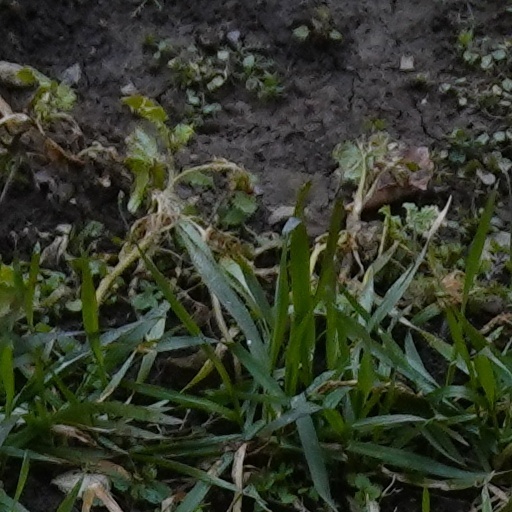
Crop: wheat